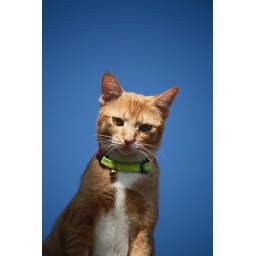
Baby Kat watching the going-ons below up from the rooftop. She probably spotted a bird on the grass.